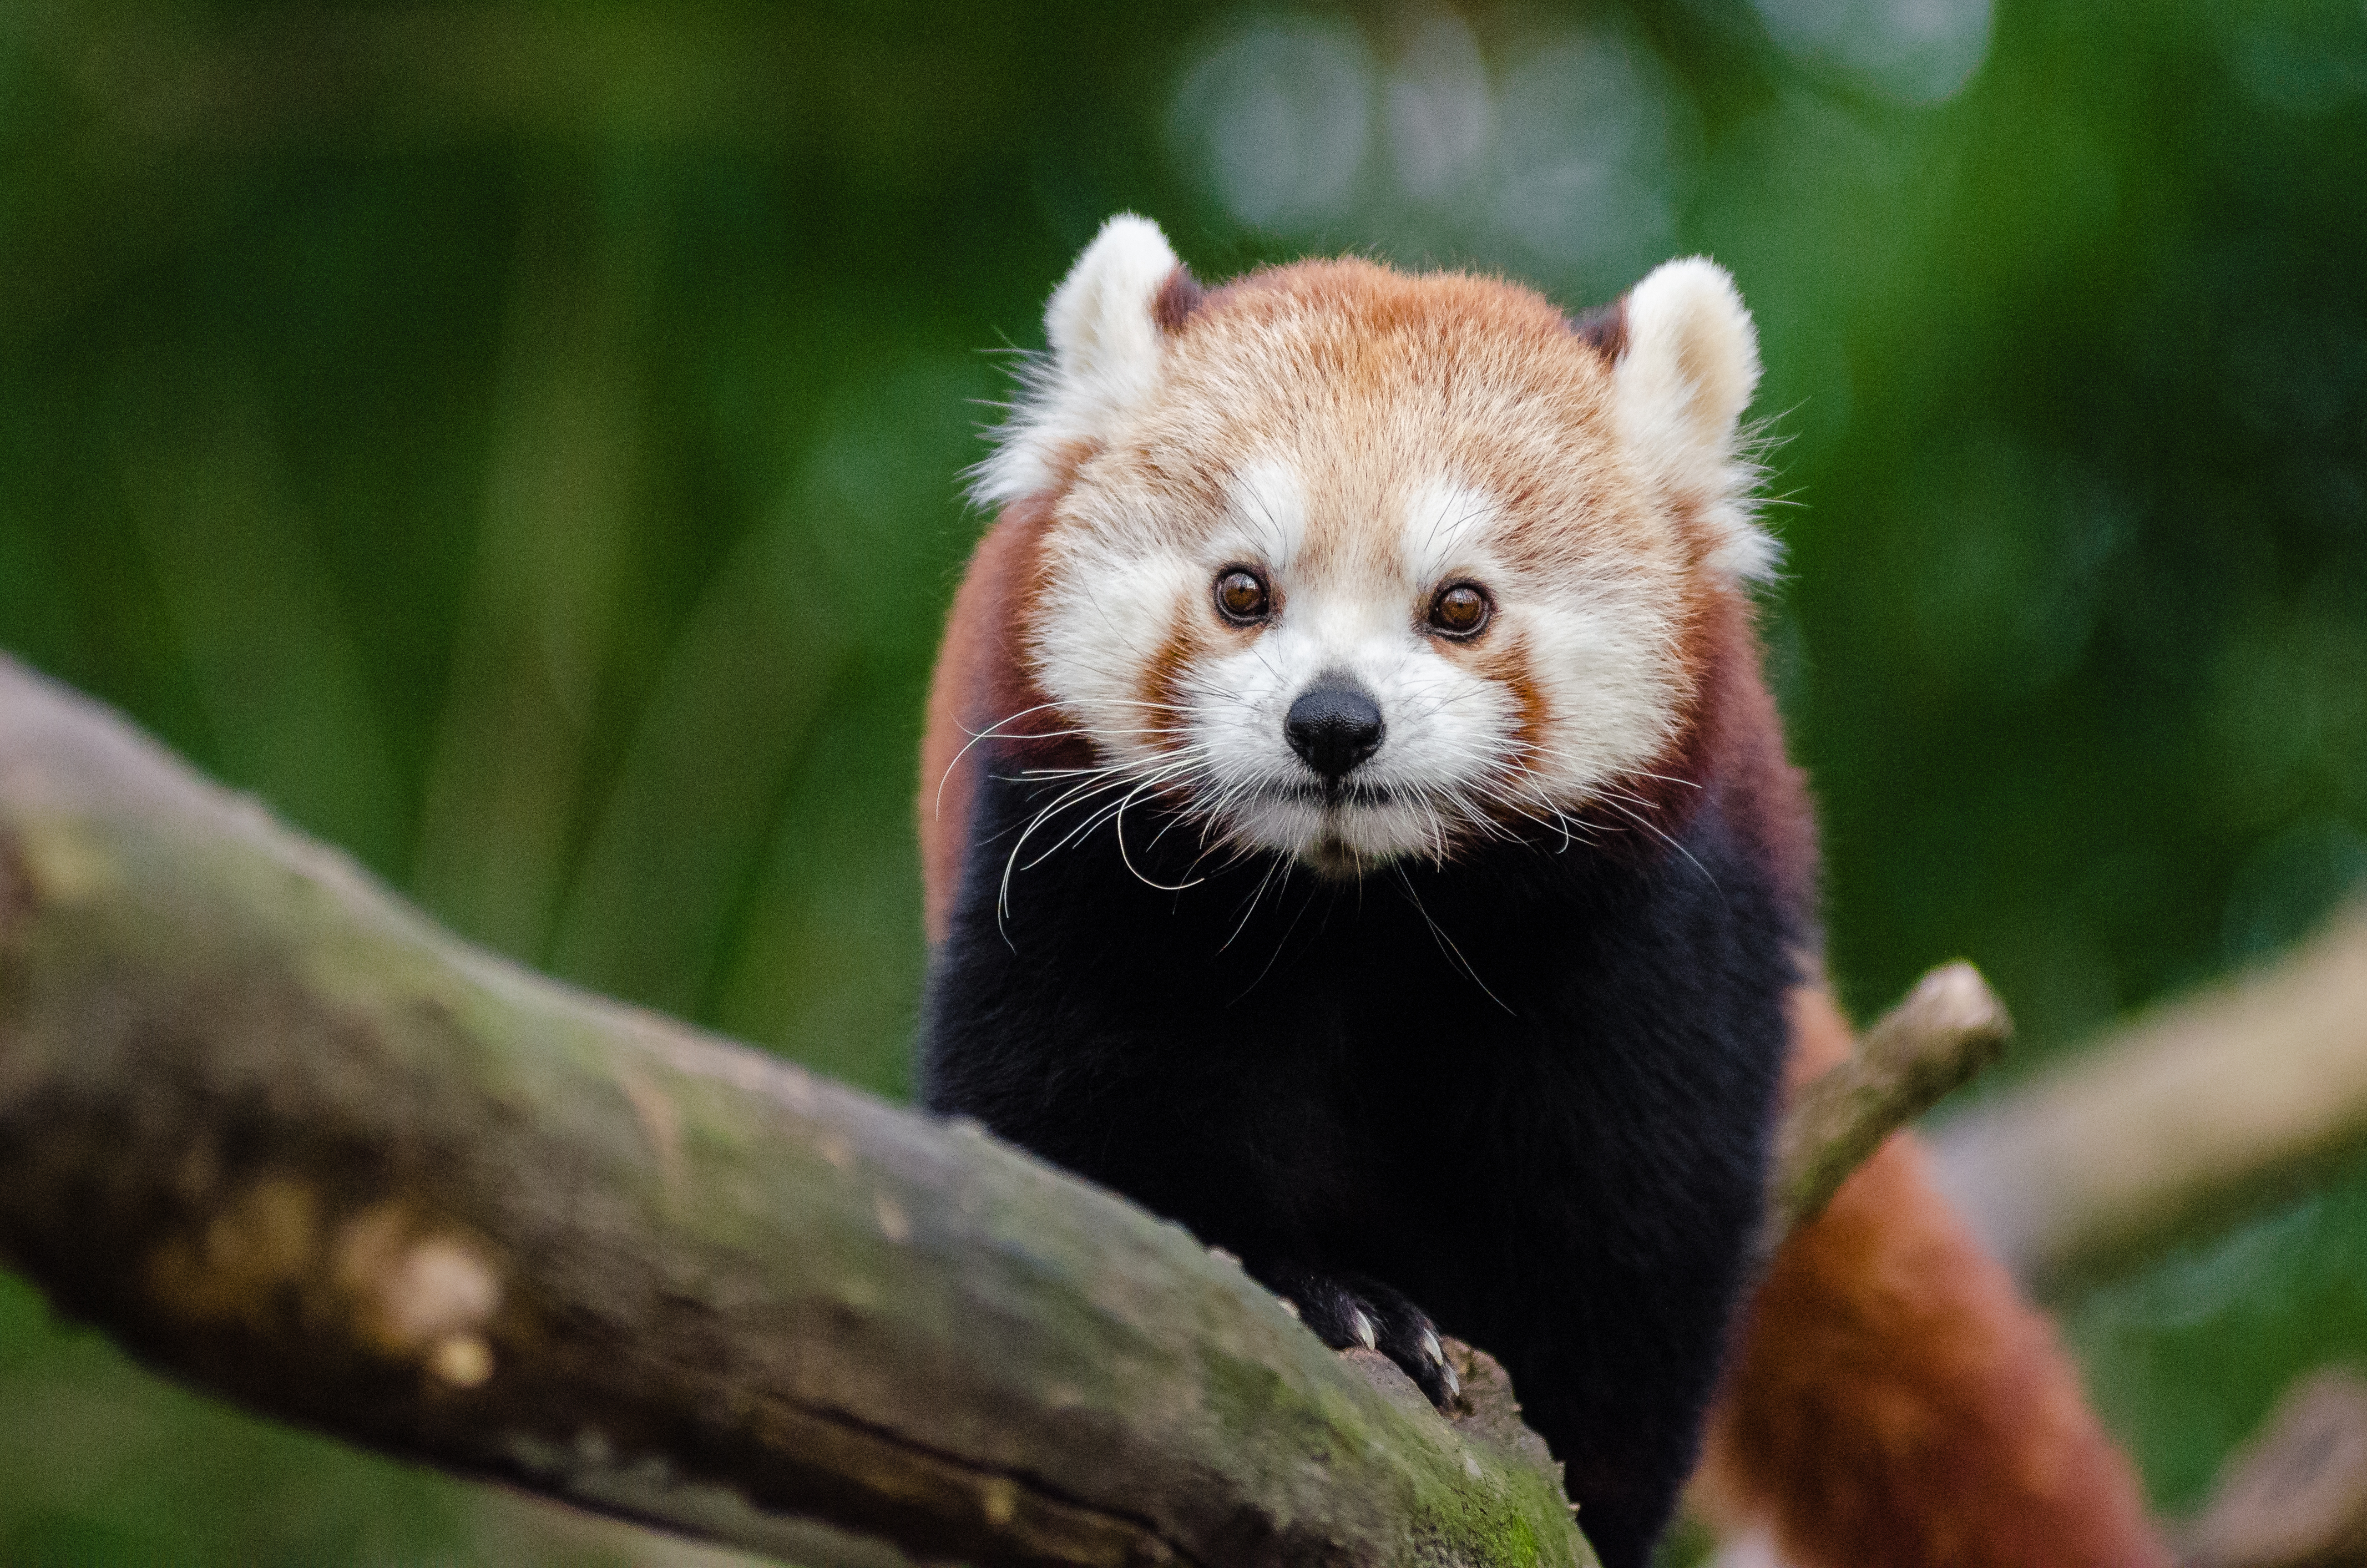
tree, nature, cold, winter, bokeh, vintage, sweet, feet, animal, cute, female, wildlife, zoo, fur, orange, young, green, high, red, foot, mammal, nikon, fauna, red panda, panda, 2015, face, nose, whiskers, paw, tail, animals, ears, endangered, vertebrate, germany, deutschland, natur, paws, tier, iso, fell, gesicht, baum, adorable, bamboo, d7000, roter, kleiner, niedlich, sues, suess, species, bedrohte, tierart, tierpark, weiblich, jungtier, jung, ohren, schwanz, nase, bedroht, ailurus, fulgens, mozilla, firefox, wochenende, weekend, kalt, gr n, sus